Prix Wilder-Penfield

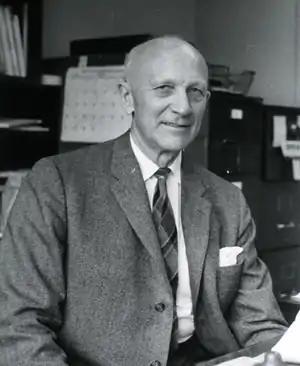
Wilder Penfield, 1958

The Prix Wilder-Penfield is an award by the government of Quebec that is part of the Prix du Québec, which "goes to scientists whose research aims fall within the field of biomedicine. These fields include the medical sciences, the natural sciences, and engineering". It is named in honour of Wilder Penfield.